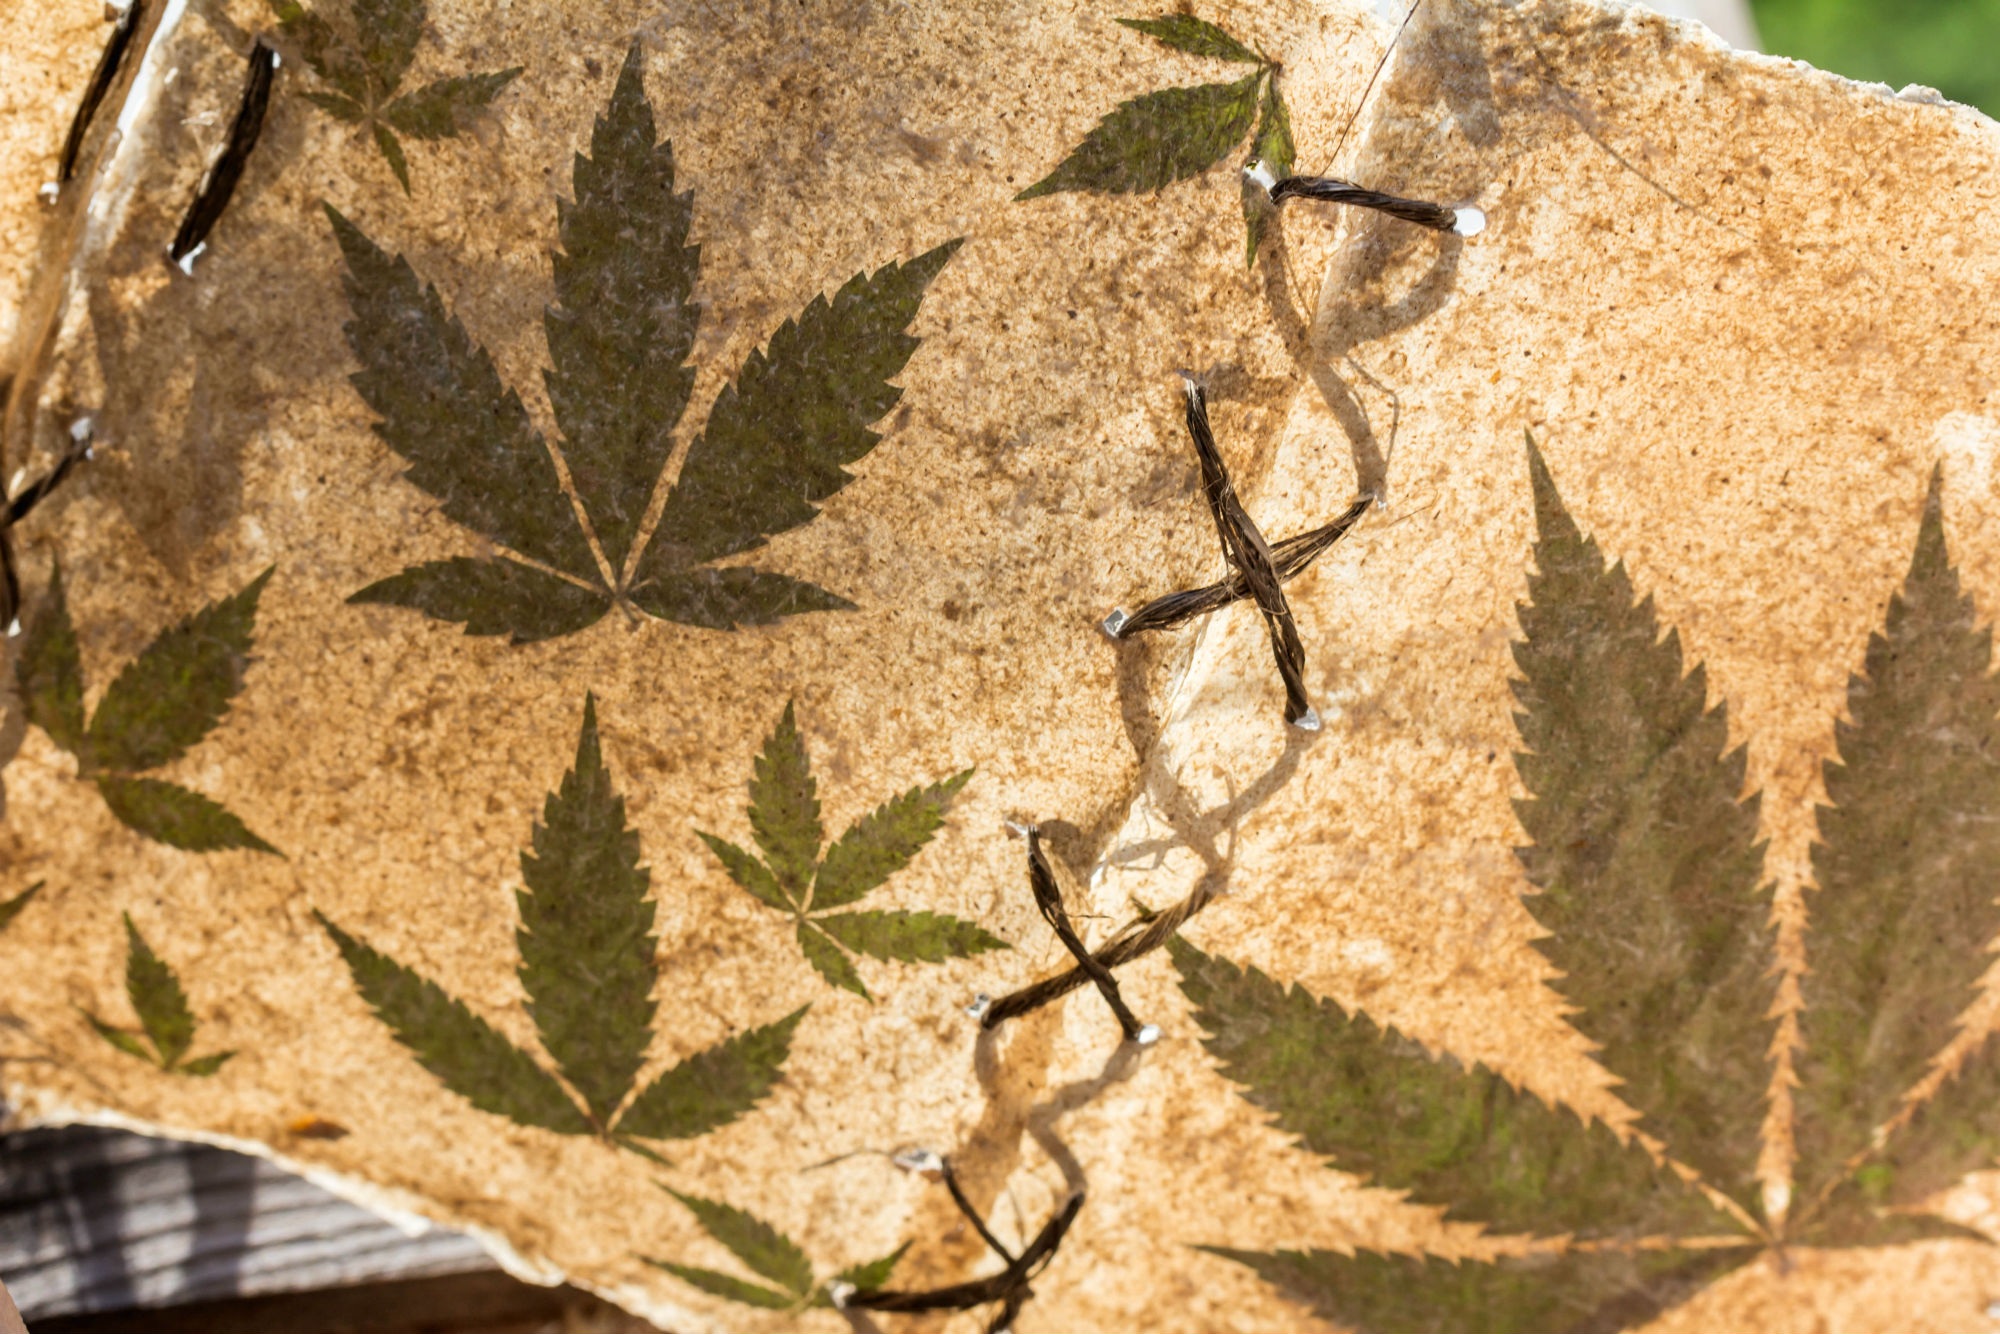
book, plant, leaf, pattern, flora, marijuana, cannabis